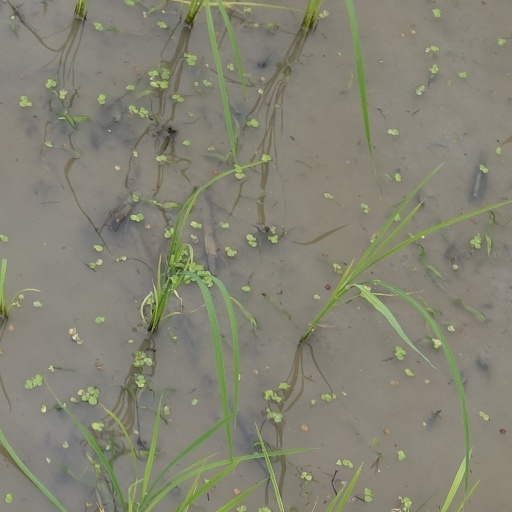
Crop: rice